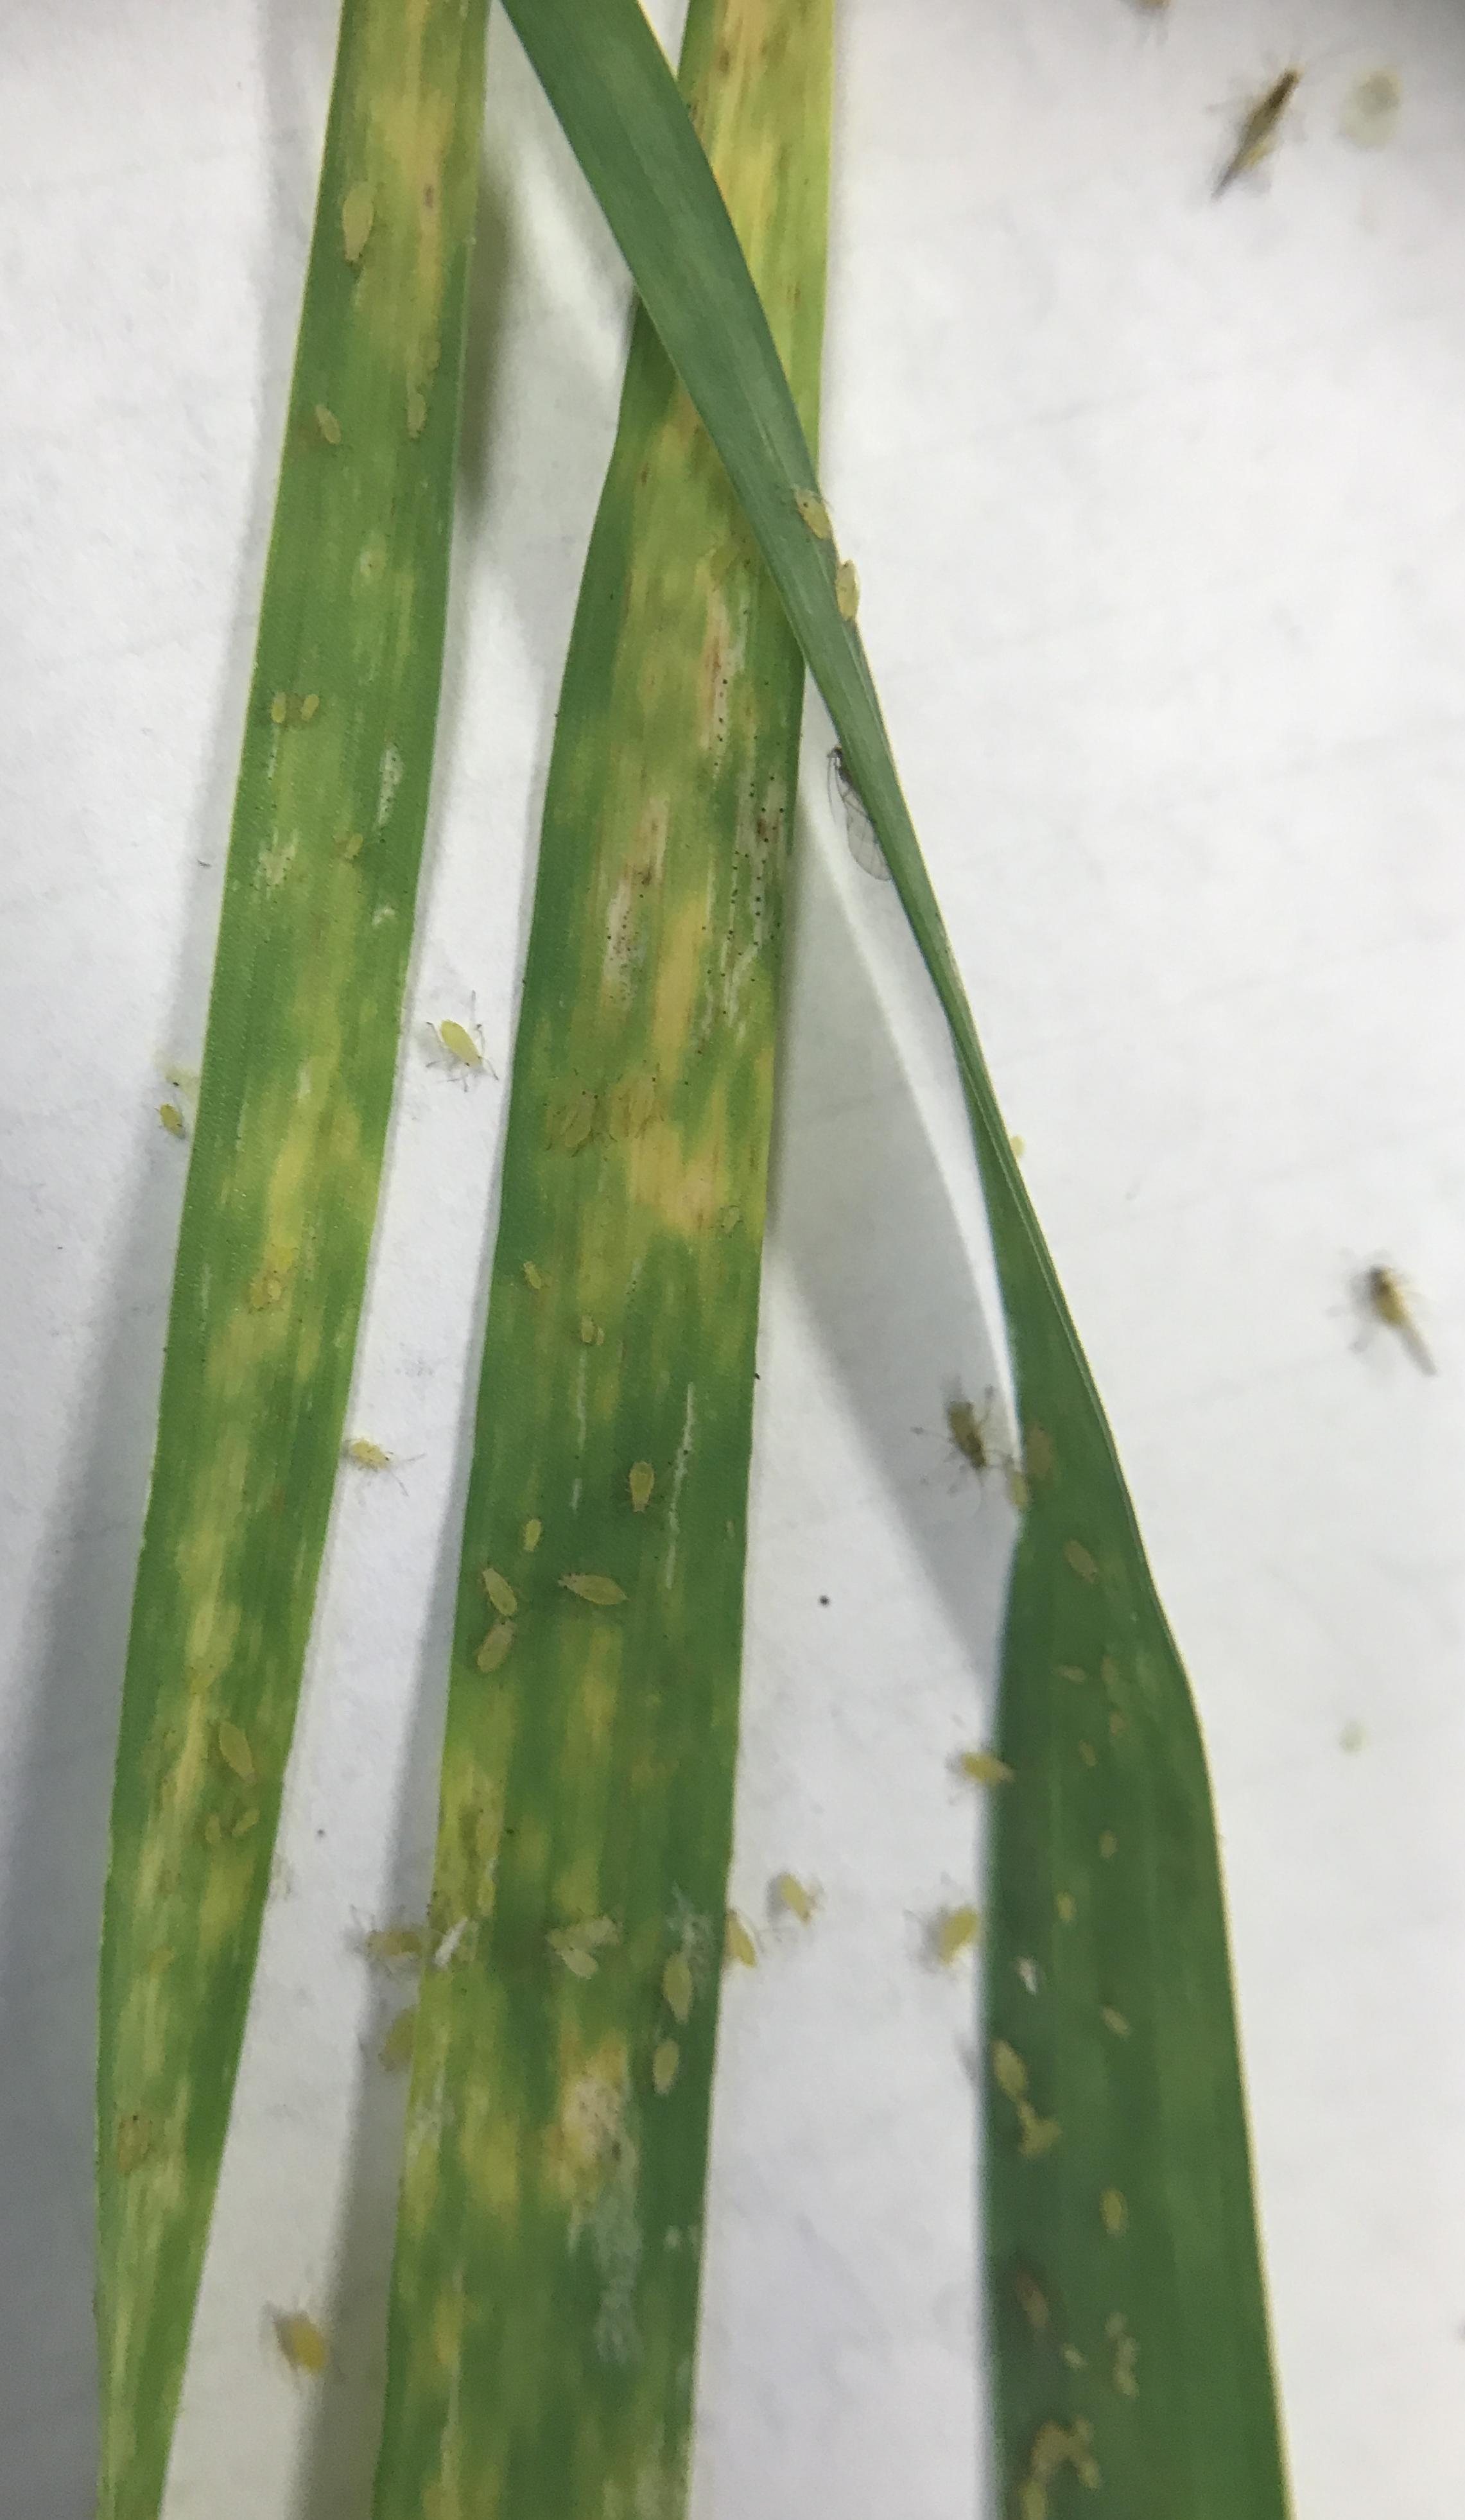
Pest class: cereal_grass_aphid